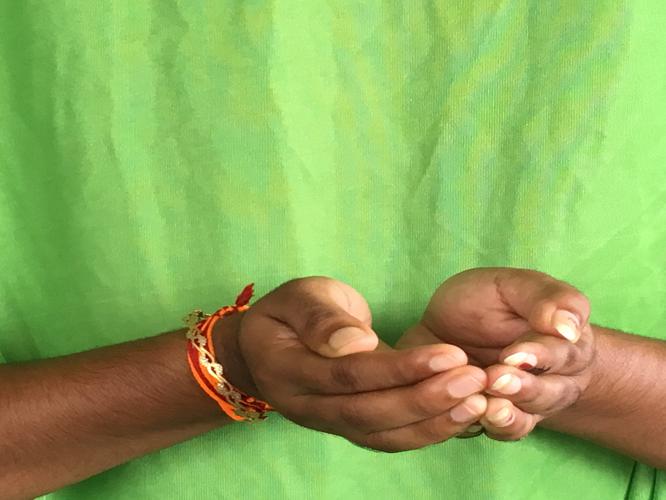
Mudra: Pushpaputa
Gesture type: double_hand